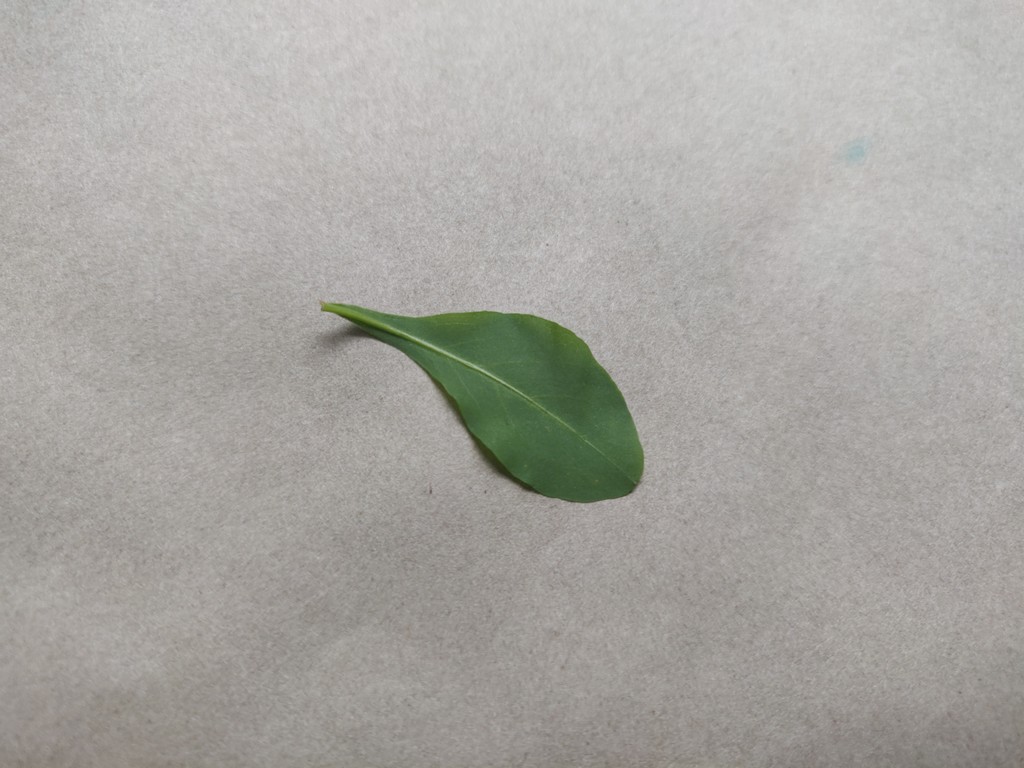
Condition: Healthy
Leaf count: single
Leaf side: back